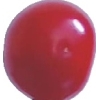
Label: cherry_sour